Max Samuel

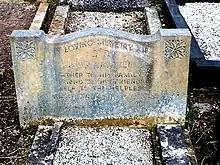
Max Samuel's grave in the Blackburn Old Cemetery, Jewish Section, Whalley New Road, 2019

In 1937 the three Kaisers moved into the villa on Schillerplatz 10, Käte nursing her fatally ill mother. Seven months after her father had deceased, Berta died on 18 August 1937 from breast cancer, from which she had suffered since 1930 and which had been unsuccessfully treated among others in Marienbad. Herbert returned to Rostock for the last time to attend her funeral in , during which he was under Gestapo surveillance.